The Ansonia

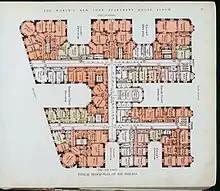
Original floor plan of a typical floor

Residents lived in "luxurious" apartments with multiple bedrooms, parlors, libraries, and formal dining rooms. The smallest units had one room and one bath, while the largest units had 18 rooms with several baths and toilets. Generally, the apartments were designed in the French Renaissance style with enameled woodwork. The suites had mahogany doors that were twice the width of normal doors, and the apartments were decorated with paintings from the hotel's collection. Other decorations included Persian rugs, domes with crystal chandeliers, and art glass windows. Long-term tenants were allowed to add their own furniture. The rooms had several doorways so they could easily be combined into a larger apartment. To facilitate this, the floors and moldings all had a uniform design so they would not look out of place when several rooms were merged. Some of the rooms were designed in unconventional shapes such as ovals, circles, and heraldic shields.